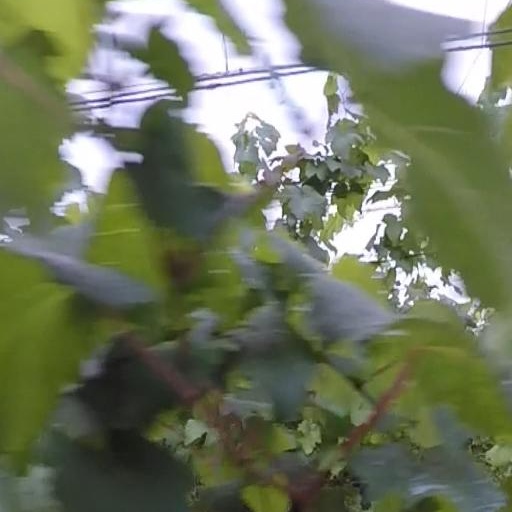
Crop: grape